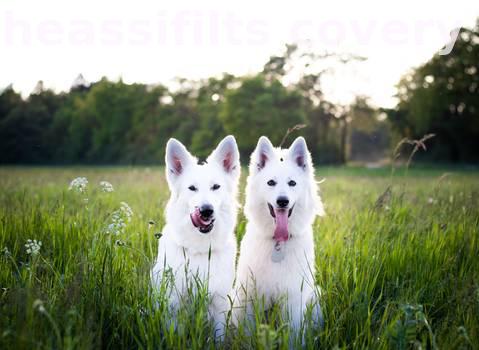
Label: Watermark